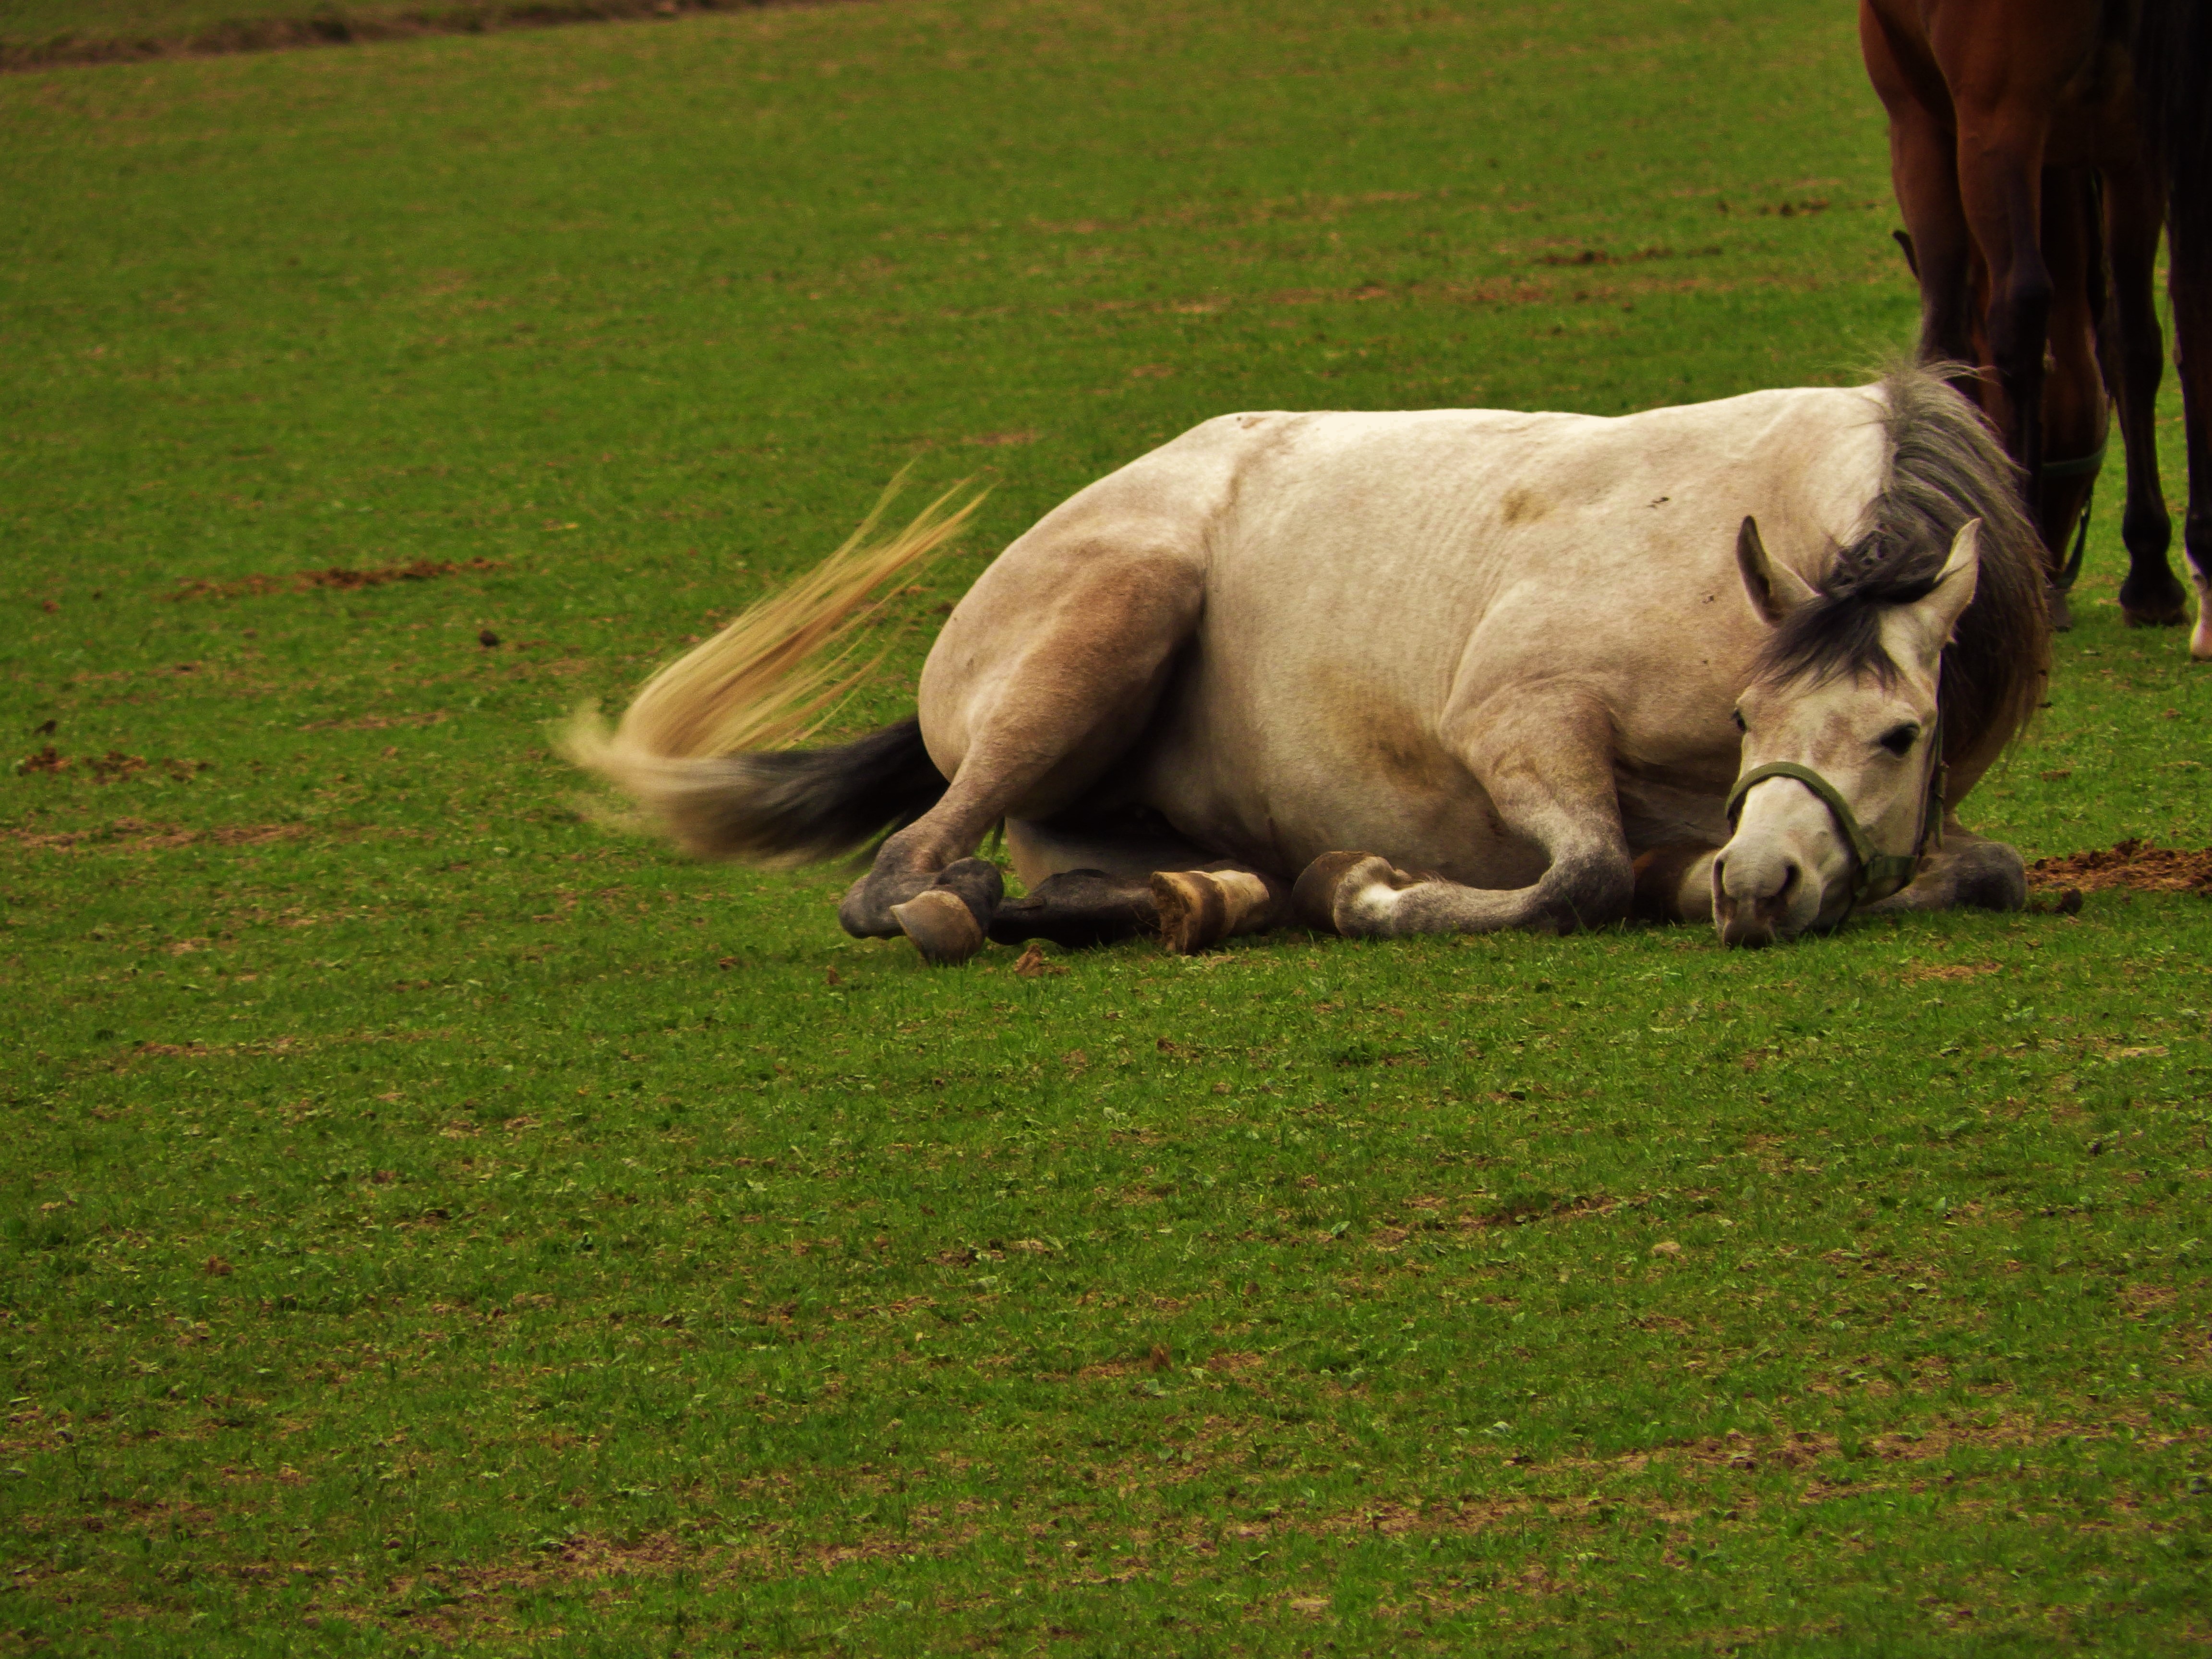
grass, lawn, grazing, horse, mammal, lion, arabian horse, stocks, cattle like mammal